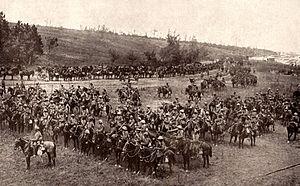
Mametz est une ancienne commune française située dans le département de la Somme, en région Hauts-de-France.